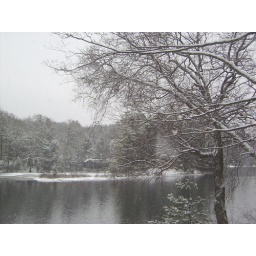
I took this picture out of the window of my father's house in Holland, Massachusetts.